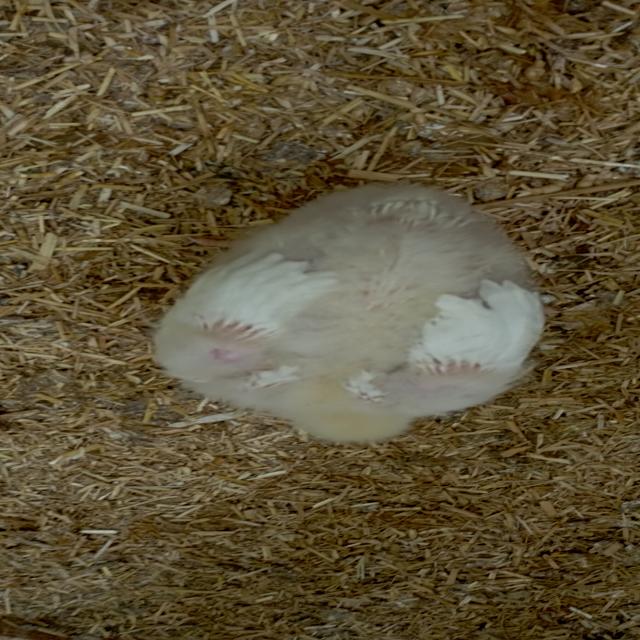
Weight: 668 g